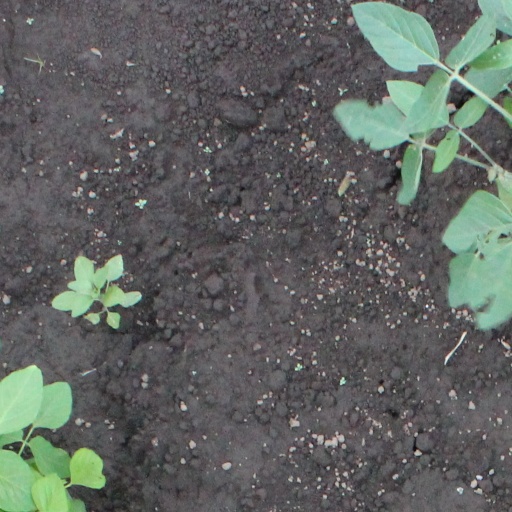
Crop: soybean